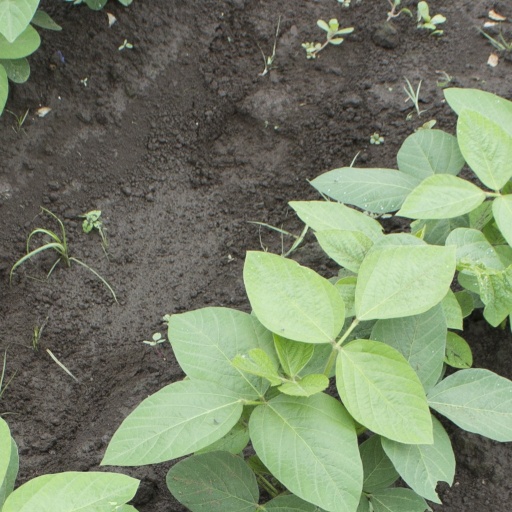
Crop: soybean